Jean-Baptiste Venier

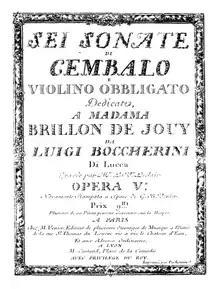
Title page of (Venier, 1769)

Giovanni Battista Venier, Frenchified as Jean-Baptiste, of Venetian origin, moved to Paris in the 1750s. As a violinist, he performed at the Concert Spirituel and taught violin until 1782. He obtained a royal privilege for music publishing in 1755 and held until 1782, eventually selling his business to publisher Charles-Georges Boyer in 1784.